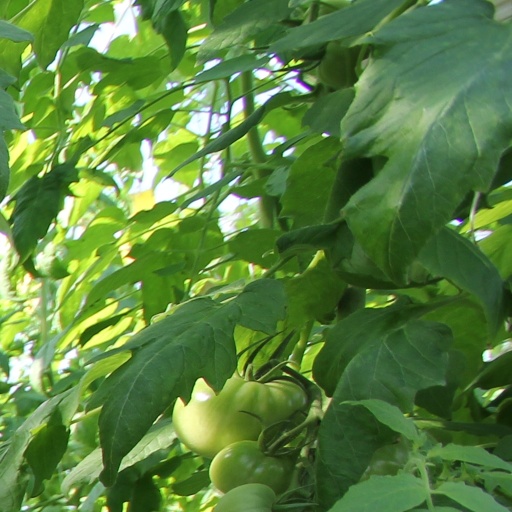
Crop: tomato